John Henry Patterson (author)

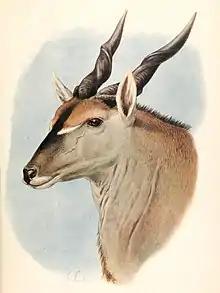
"Taurotragus oryx pattersonianus" by Joseph Smit (1907)

In 1906, Patterson returned to the Tsavo area for a hunting trip. During the trip, he shot an eland, which he noted possessed different features from elands in Southern Africa, where the species was first recognized. On returning to England, Patterson had the head of the eland mounted, where it was seen by Richard Lydekker, a member of the faculty of the British Museum. Lydekker identified Patterson's trophy as a new subspecies of eland, which Lydekker named "Taurotragus oryx pattersonianius".